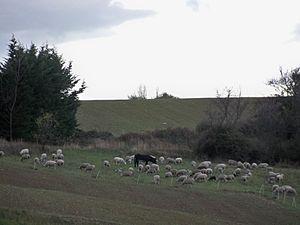
troupeu de moutons à Vachères (04)
Vachères est une commune française, située dans le département des Alpes-de-Haute-Provence en région Provence-Alpes-Côte d'Azur.